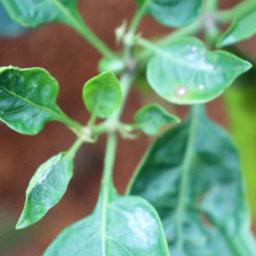
Label: mites_and_trips